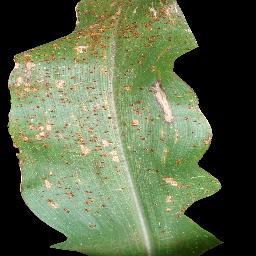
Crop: corn
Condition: (maize)_common_rust